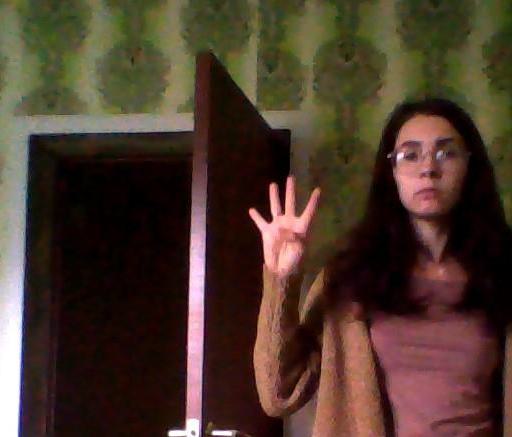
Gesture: four